UTC−08:00

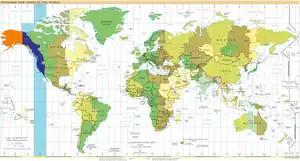
UTC−08:00: blue (January), orange (July), yellow (year-round), light blue (sea areas)

UTC−08:00 is an identifier for a time offset from UTC of −08:00. This time is used: